List of human positions

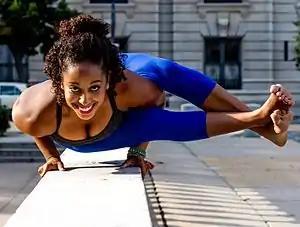
The human body is capable of a wide variety of positions, as exemplified by this energetic yoga position, "astavakrasana".

Human positions refer to the different physical configurations that the human body can take.